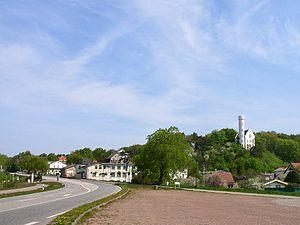
Lietzow est une commune sur l'île de Rügen, dans l'arrondissement de Poméranie-Occidentale-Rügen, Land de Mecklembourg-Poméranie-Occidentale.